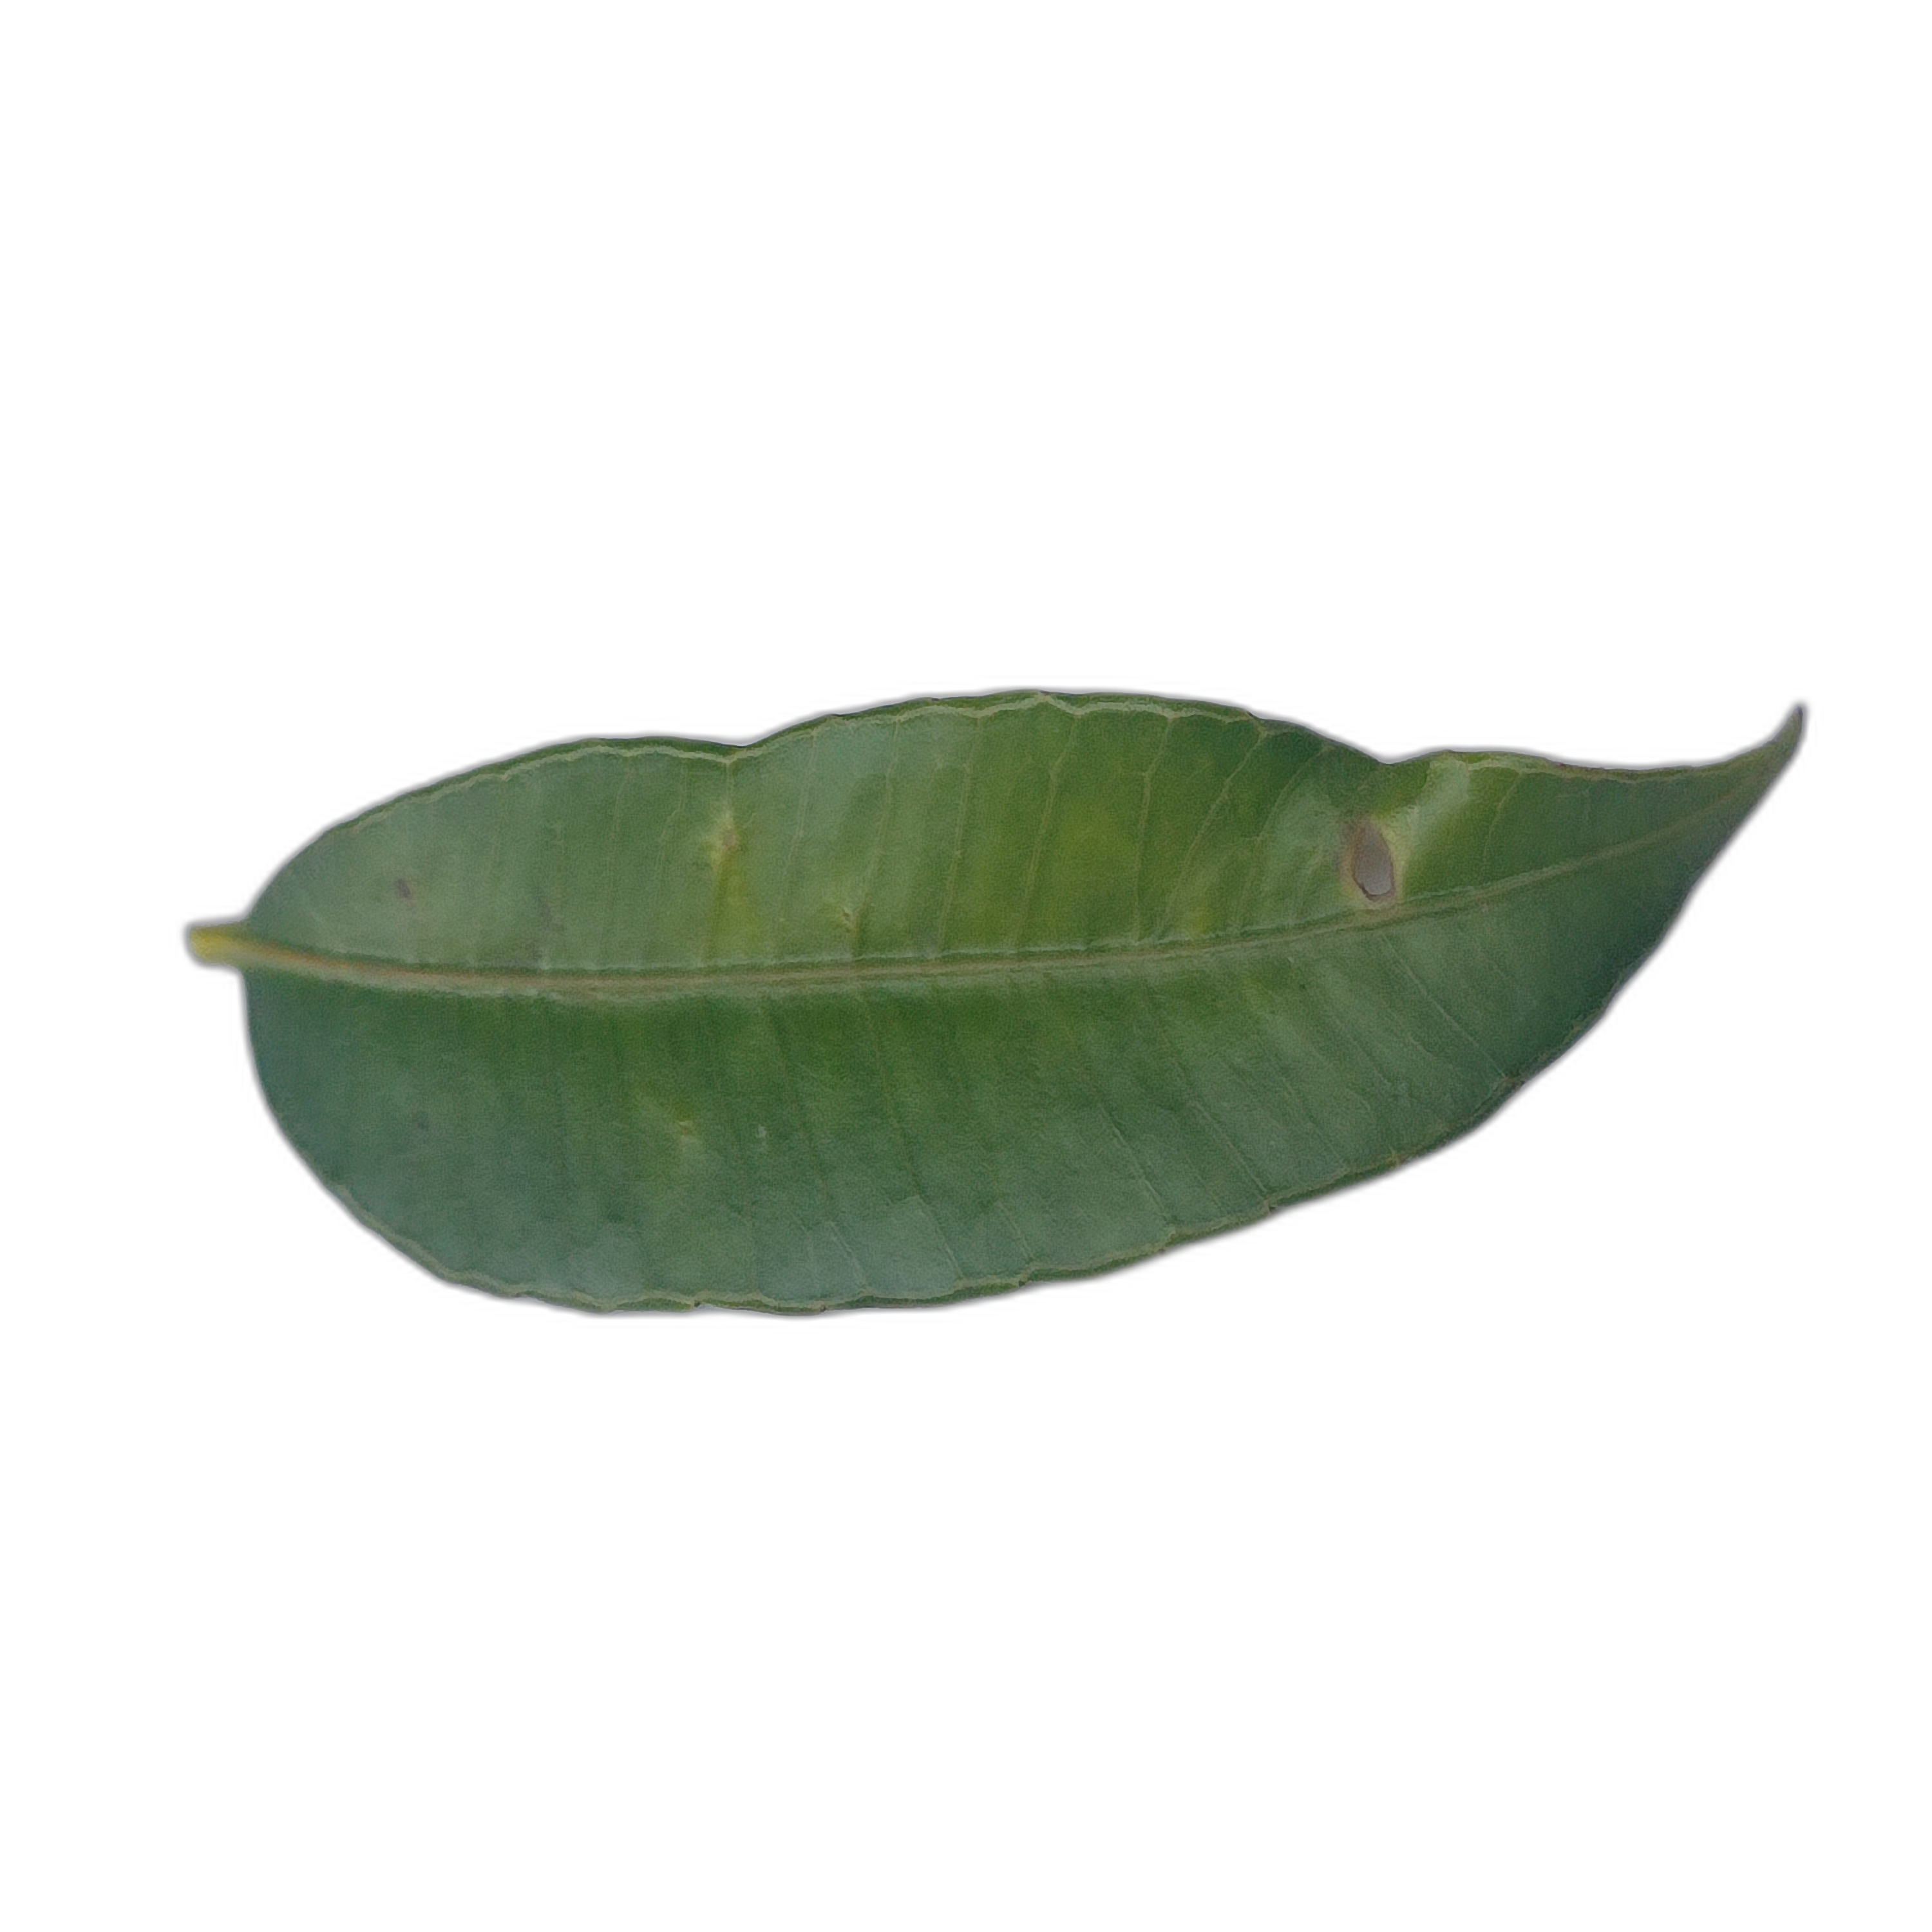
Label: healthy